Lady of the Lake

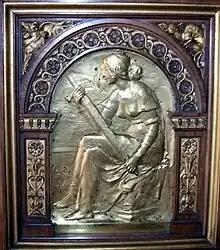
"The Lady of the Lake", George Frampton's low relief at Two Temple Place in London

Following her early appearances in the 12th-century poems of Chrétien and Ulrich, the Lady of the Lake began being featured by this title in the French chivalric romance prose by the 13th century. As a fairy godmother-type foster mother of the hero Lancelot, she inherits the role of an unnamed aquatic (sea) fairy queen, her prototype found in Ulrich's "Lanzelet". Ulrich uses the changeling part of the fairy abduction lore for the background of Lancelot as having been swapped him with her son Mabuz. However, the figure of Lancelot's supernatural foster mother has no offspring of her own in any of the later texts.